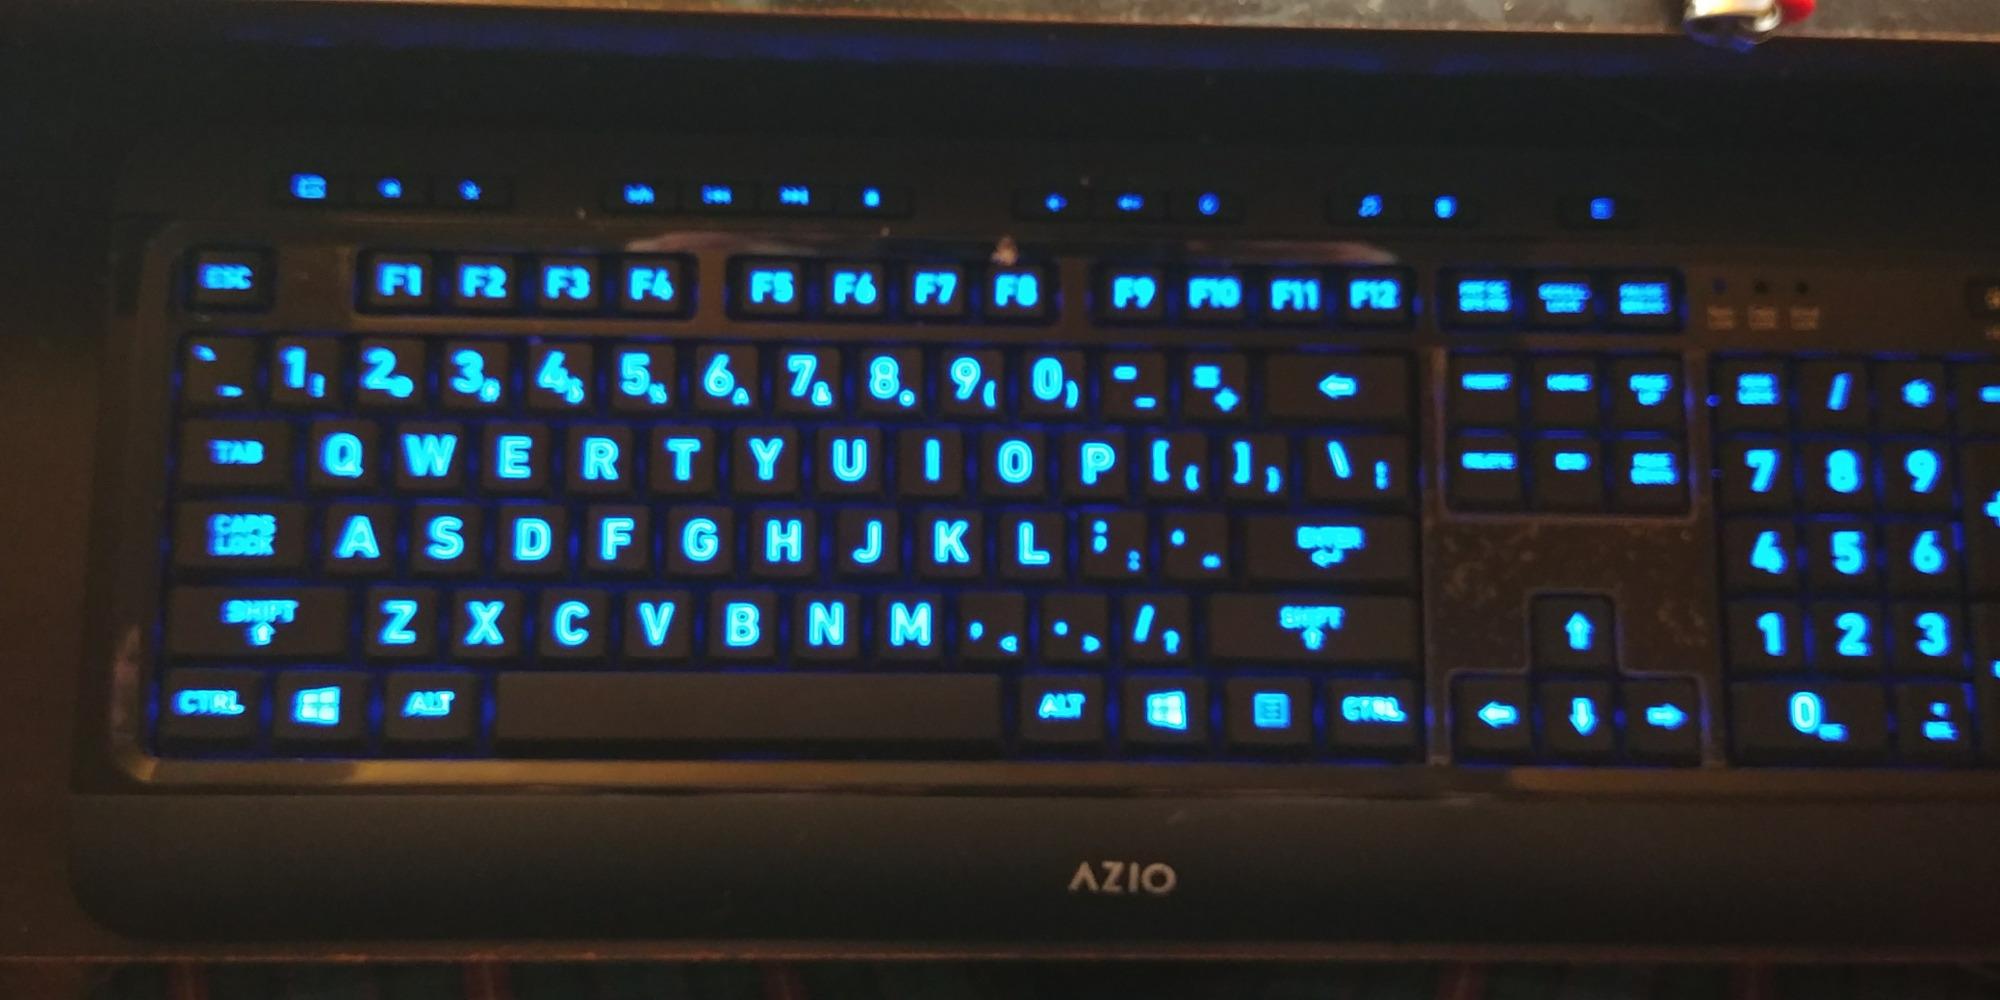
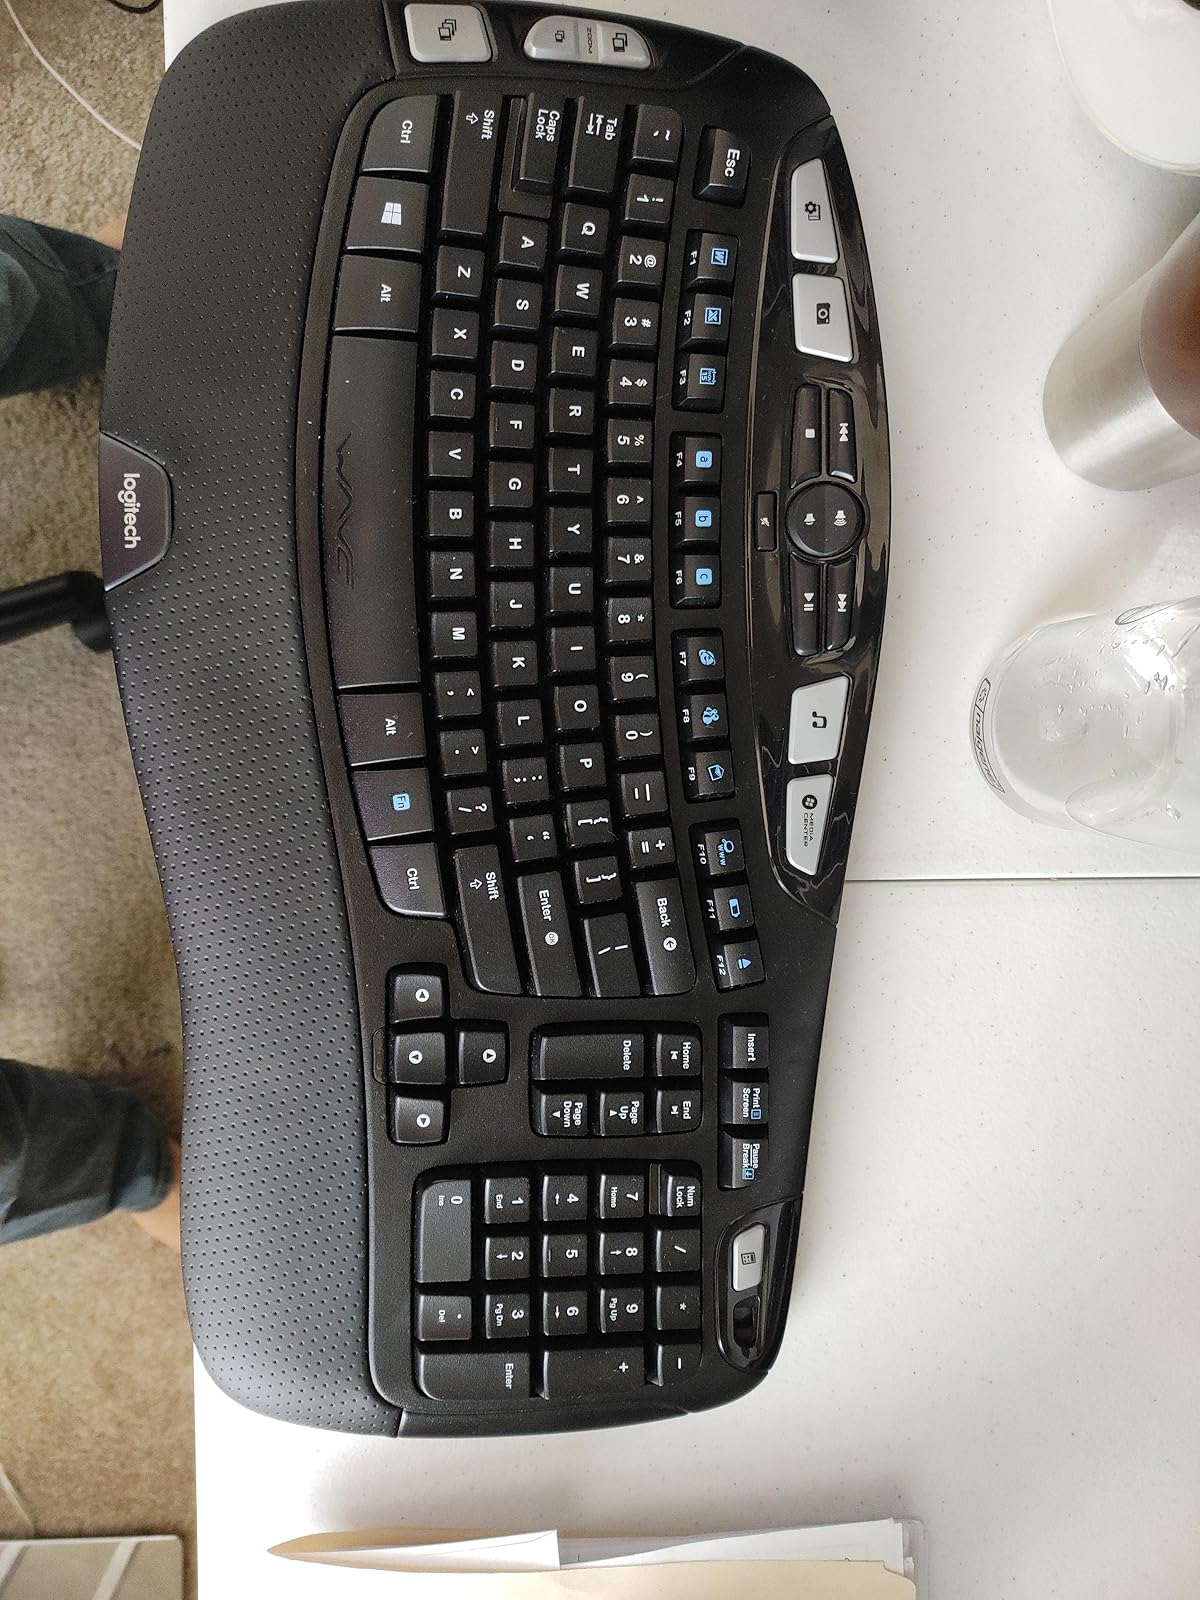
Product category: keyboard
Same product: no